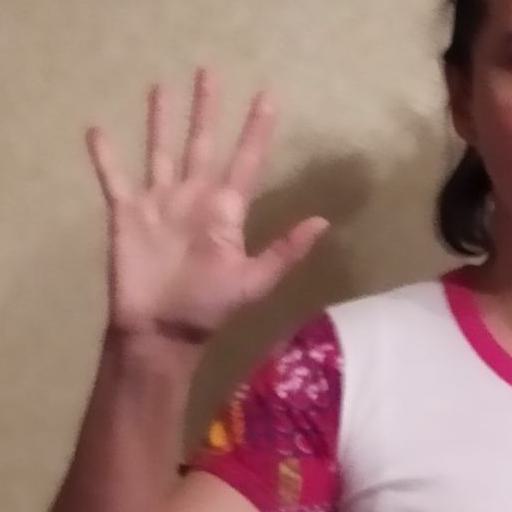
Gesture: palm